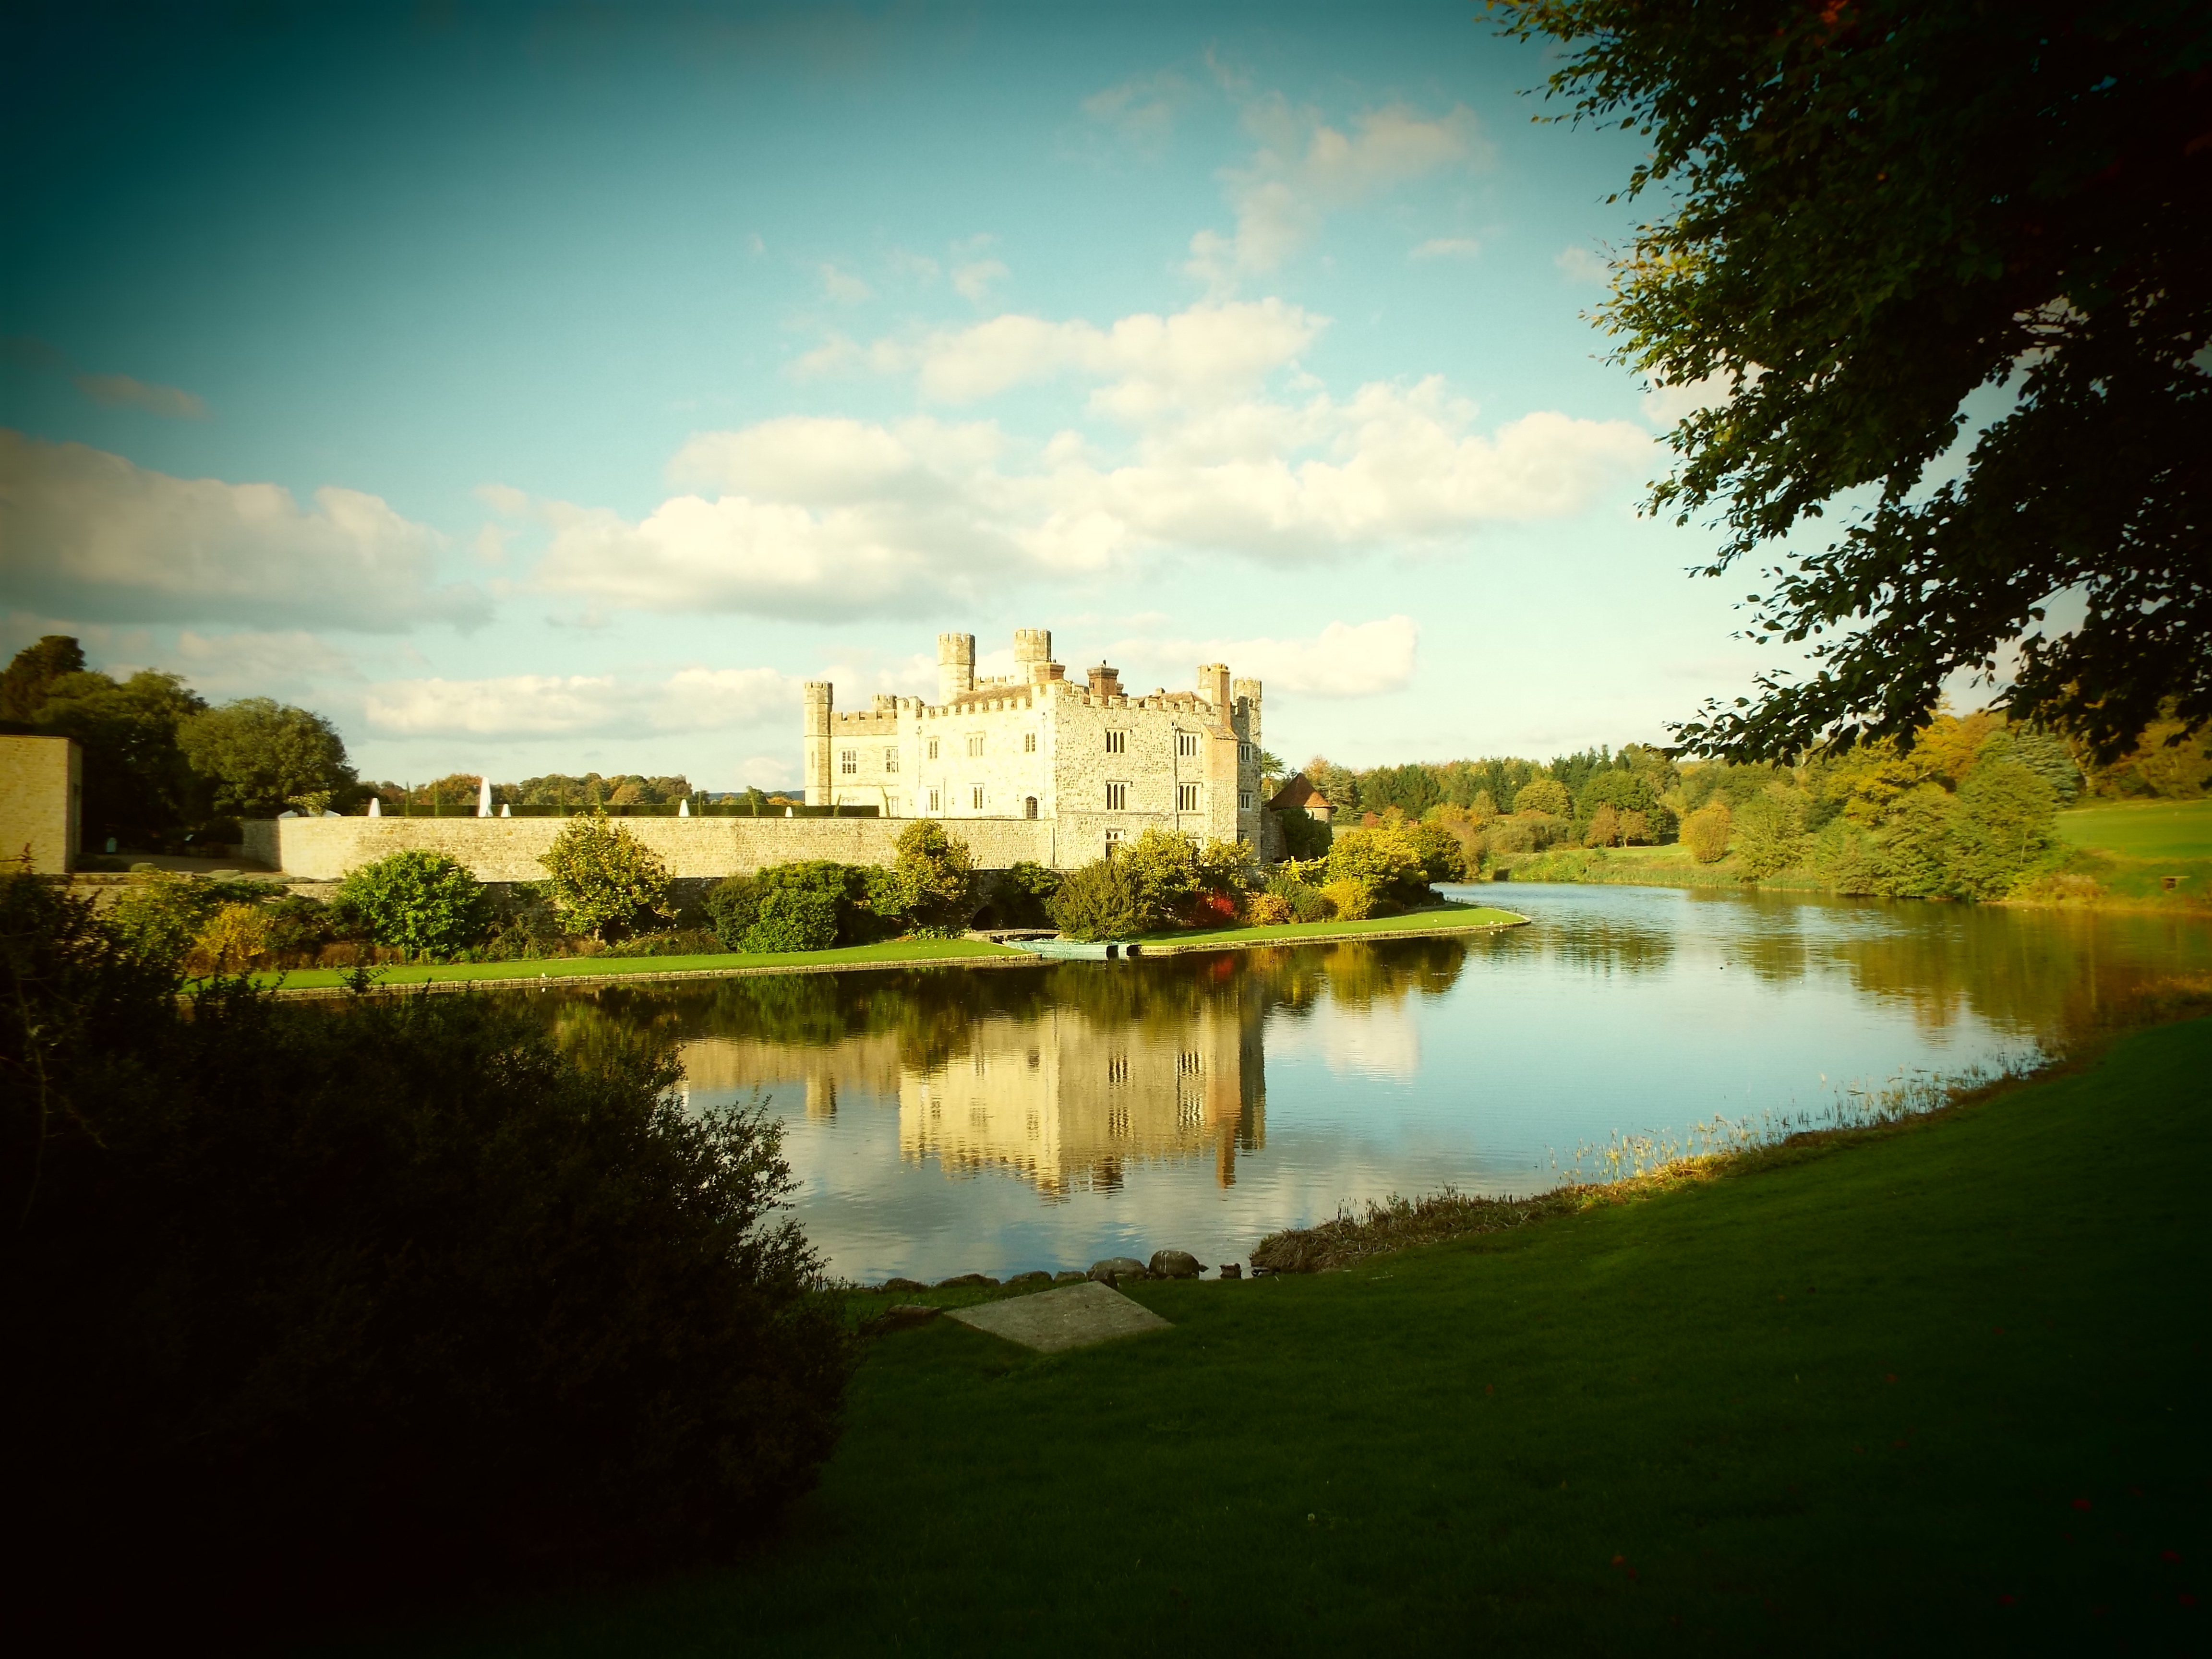
landscape, tree, water, nature, grass, cloud, sky, sunset, sunlight, morning, hill, lake, river, dusk, pond, evening, reflection, reservoir, waterway, rural area